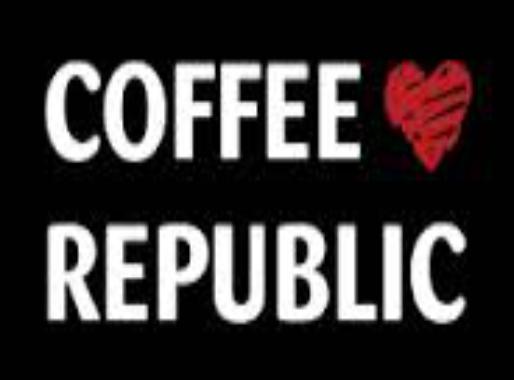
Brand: Coffee Republic
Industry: Food